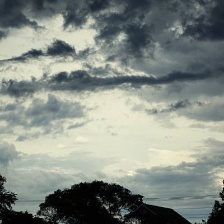
Cloud type: Nimbostratus